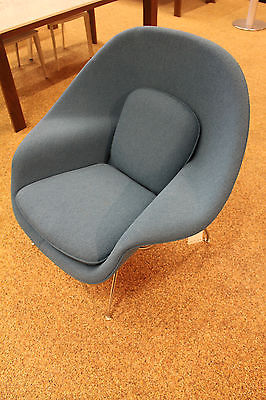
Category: chair